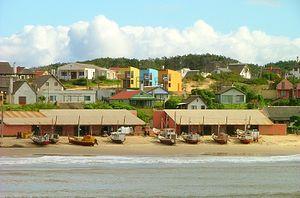
Punta del Diablo est une ville et une station balnéaire de l'Uruguay située dans le nord du département de Rocha. Sa population est de 389 habitants.